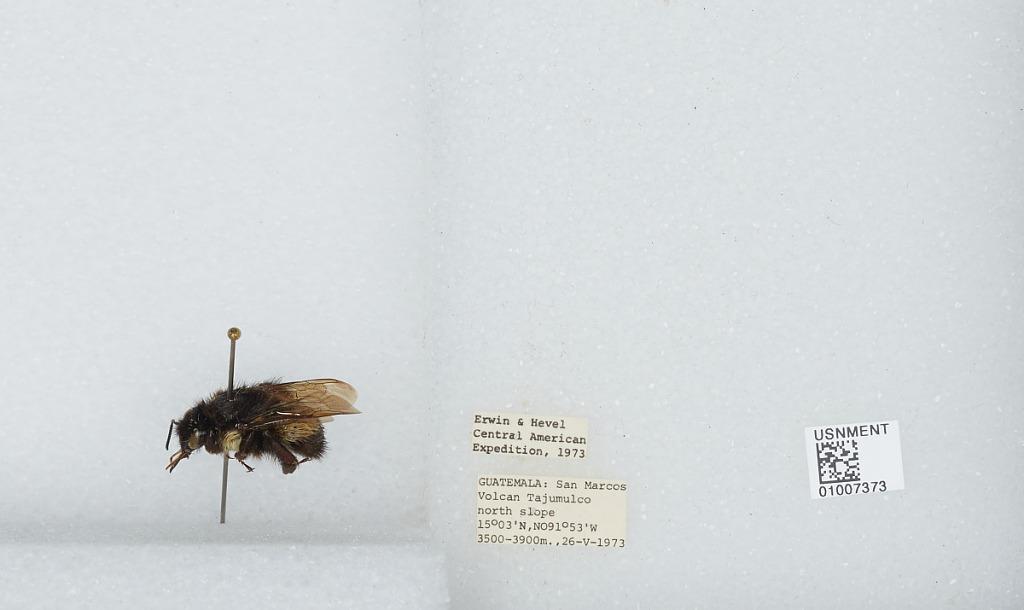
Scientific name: Bombus (Pyrobombus) ephippiatus (Say)
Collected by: Erwin & Hevel
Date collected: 1973-5-26
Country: Guatemala
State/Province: San Marcos
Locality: Volcan Tajumulco, north slope
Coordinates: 15.0489, -91.9042